Georgy Millyar

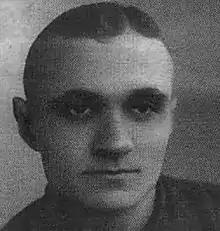
Millyar in the 1920s

Georgy Frantsevich Millyar, sometimes spelled Milliar (7 November – 4 June 1993), was a Soviet and Russian actor, best known for playing evil spirits in Soviet fairy tale films, notably the witch Baba Yaga in films such as "Vasilisa the Beautiful", "Jack Frost", "Fire, Water, and Brass Pipes" and "The Golden Horns".